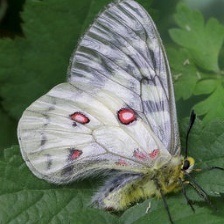
Species: CLODIUS PARNASSIAN